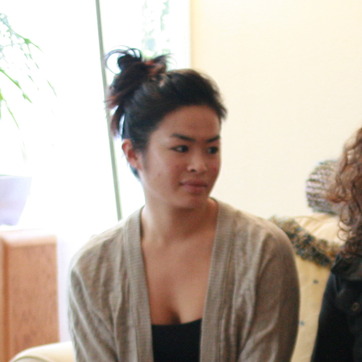
Material: skin